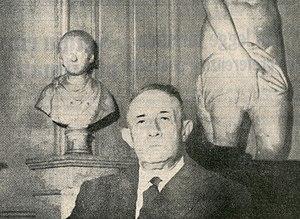
Robert Cami, né le 1ᵉʳ janvier 1900 à Bordeaux et mort le 12 janvier 1975 à Paris, est un dessinateur, graveur, graveur de médailles et de timbres français. Quoique rarement dit artiste peintre, il le fut également, notamment par l'importante œuvre sur zinc qui lui valut une médaille d'or à l'Exposition universelle de 1937.